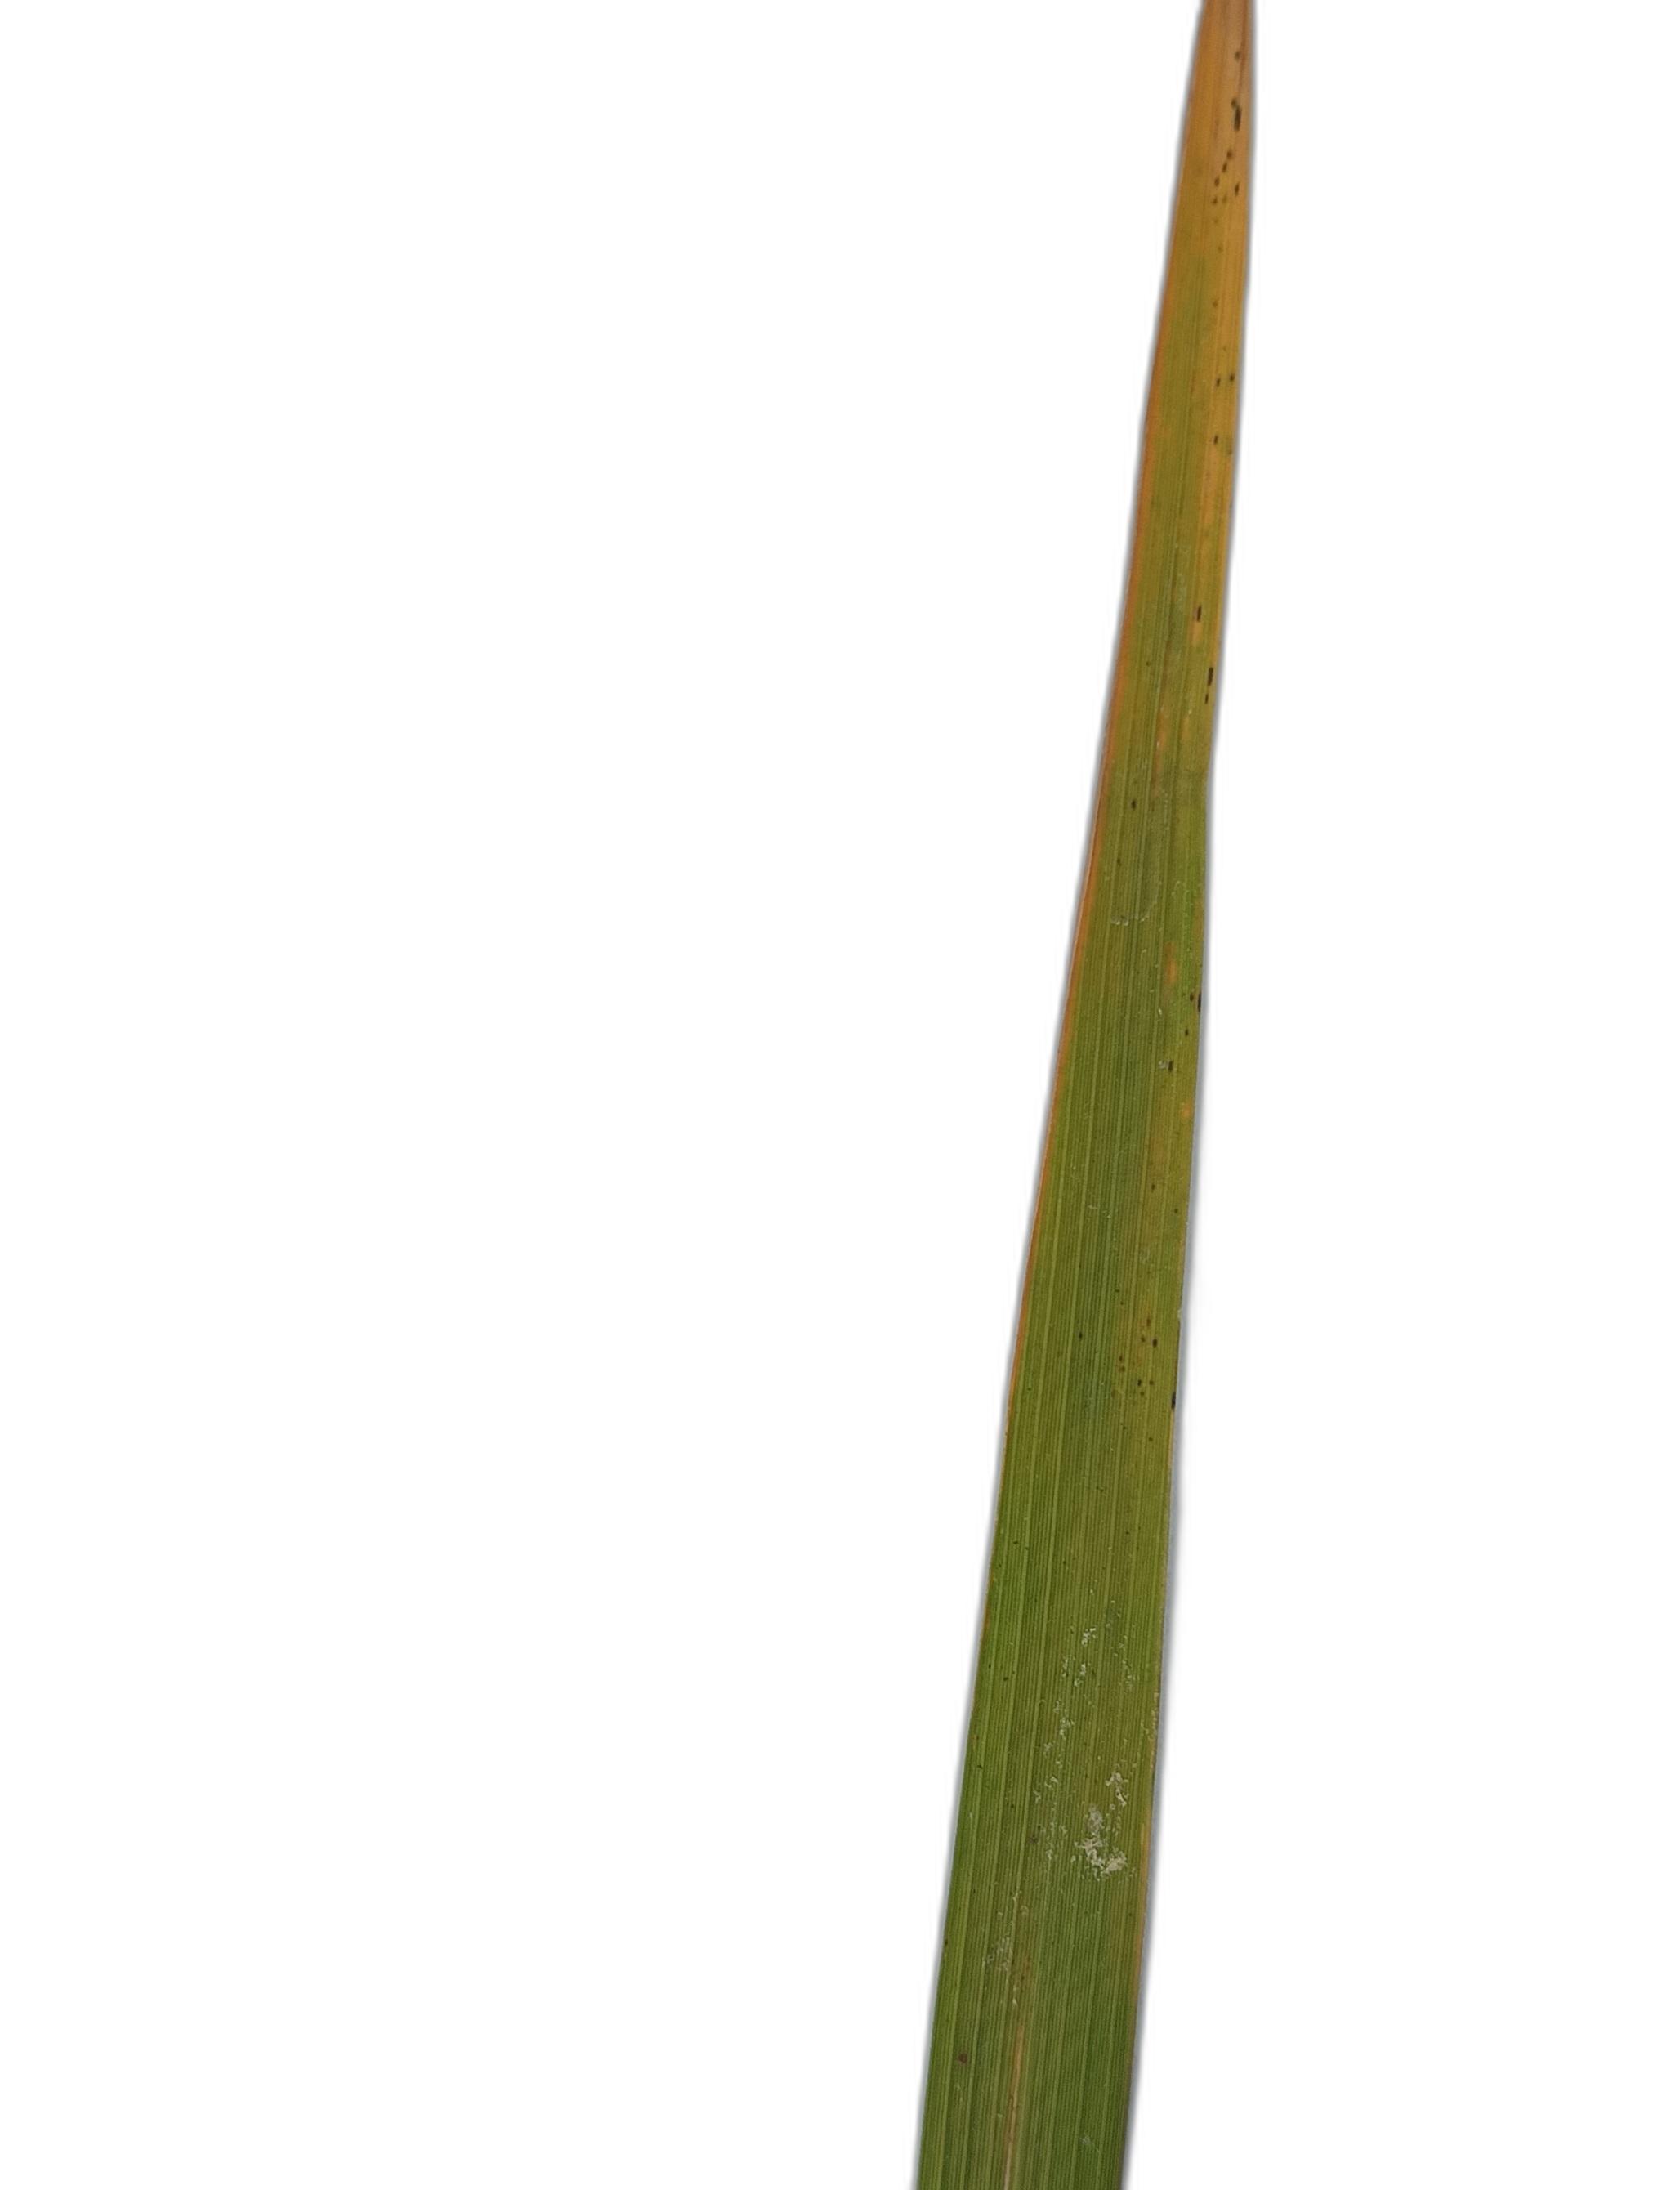
Label: Rice Tungro